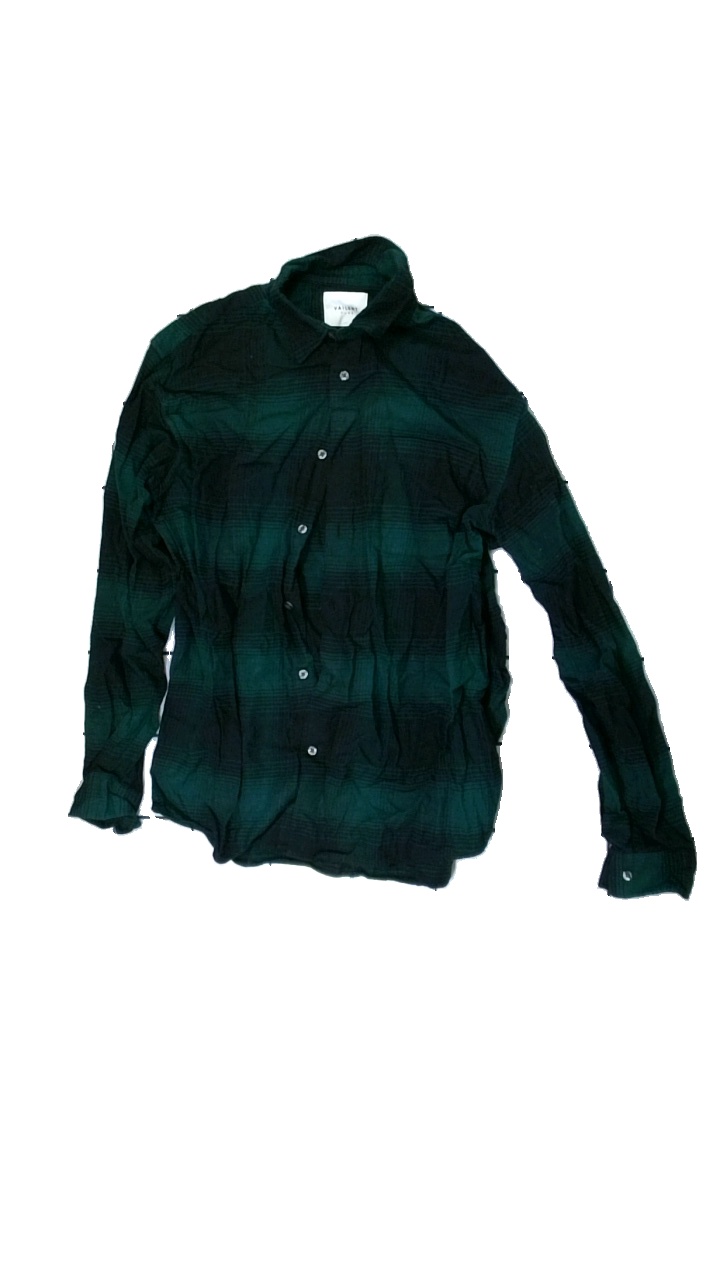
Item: Shirt (Men)
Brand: Dressman
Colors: Green, Black
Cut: Regular
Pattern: Checkered print
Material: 100% Cotton
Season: All
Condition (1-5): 5
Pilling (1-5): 5
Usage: Reuse
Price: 50-100